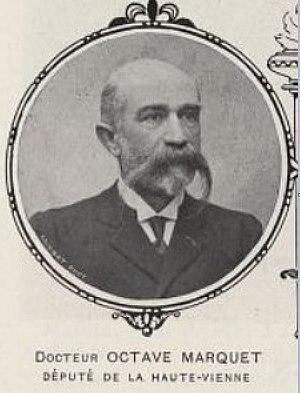
docteur Octave Marquet
Rochechouart est une commune française située dans le département de la Haute-Vienne, en région Nouvelle-Aquitaine. Elle est surnommée localement la Cité du canon, en raison de la présence d'un petit canon, vestige de l'artillerie du château et qui servait autrefois à tirer des salves pendant les grandes occasions.